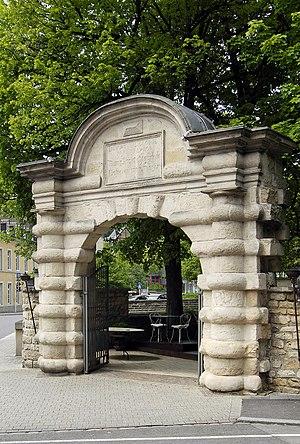
portail des jardins du palais Mansfeld
Pierre-Ernest Iᵉʳ, comte de Mansfeld-Vorderort est un chef militaire, gouverneur du Luxembourg pendant près de soixante ans et plus brièvement gouverneur des Pays-Bas espagnols. On lui doit la construction d'un des plus beaux châteaux renaissance d'Europe, à Clausen.